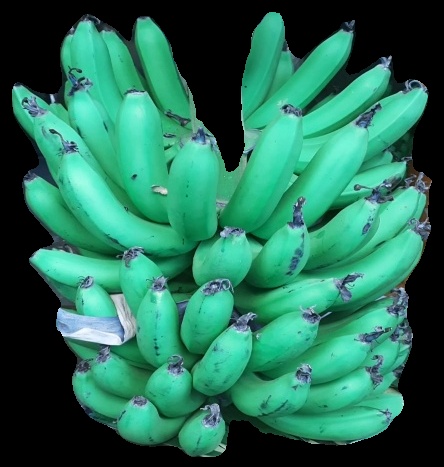
Variety: pachbale
Grade: grade1